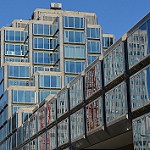
Scene: Outdoor